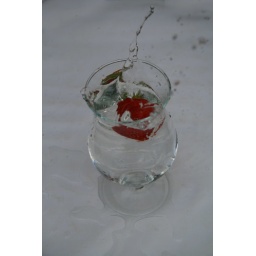
fruit in water